Mikhail Svetin

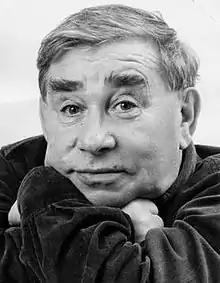

Mikhail Semyonovich Svetin (born Michail Solomonovitch Goltsman; 11 December 1929 – 30 August 2015) was a Soviet, Russian actor. He appeared in more than fifty films.